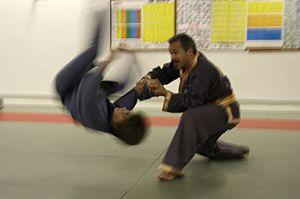
GM Nicolas TACCHI effectue ici une projection par torsion du poignet sur Gaetano TACCHI avec un genou au sol. On remarque bien ici le principe du cercle (WON) dans le Sin Moo Hapkido.
Le Sin Moo Hapkido est un art martial dit coréen. Cependant, même si la fondation de cette discipline date de 1983 en Corée, par Ji Han-Jae, son premier lieu d'enseignement a été les États-Unis à Daly City, Californie, en 1984 d'où il s'est diffusé depuis de par le monde.